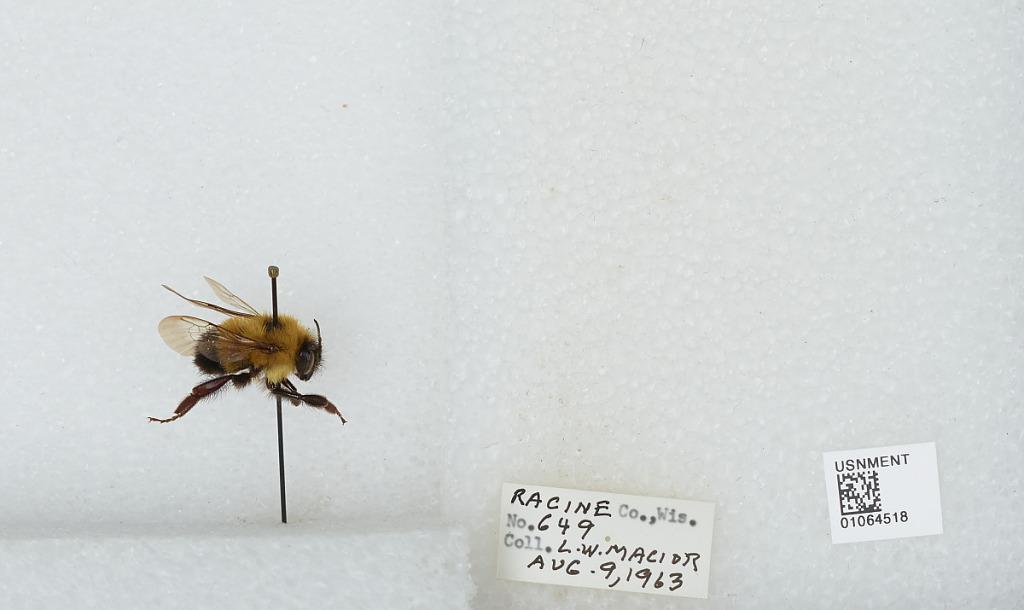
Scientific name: Bombus (Bombus) affinis Cresson
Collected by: L. Macior
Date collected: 1963-8-9
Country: United States
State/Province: Wisconsin
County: Racine
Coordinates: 42.78, -87.76